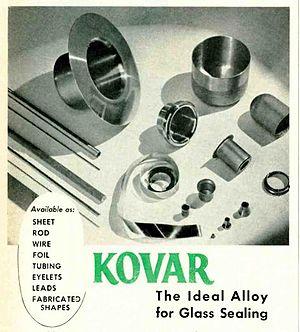
Le Kovar est un alliage FeNiCo à faible coefficient de dilatation thermique.